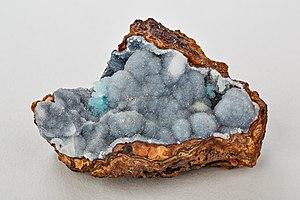
Une géode est une cavité rocheuse tapissée de cristaux et d'autres matières minérales. Ce n'est pas vraiment un minéral mais une composition de formations magmatiques, cristallines et/ou sédimentaires. Largement répandues à travers toute la planète, les géodes sont la source principale des minéraux des collections minéralogiques car c'est un milieu optimal pour diverses formations minérales.